Interim Register of Marine and Nonmarine Genera

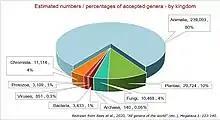
IRMNG holdings: estimated accepted genus totals by kingdom - previous totals based on Rees et al., 2020

IRMNG was initiated and designed by Australian biologist and data manager Tony Rees in 2006. For his work on this and other projects, GBIF awarded him the 2014 Ebbe Nielsen Prize. From 2006 to 2014 IRMNG was located at CSIRO Marine and Atmospheric Research, and was moved to the Flanders Marine Institute (VLIZ) over the period 2014–2016; from 2016 onwards all releases have been available via its new website www.irmng.org which is hosted by VLIZ. VLIZ also hosts the World Register of Marine Species (WoRMS), using a common infrastructure.